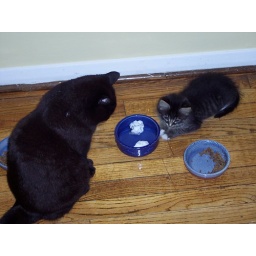
Obsessed with paper balls in water